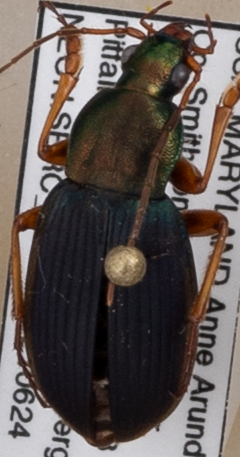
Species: Chlaenius aestivus
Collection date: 2021-06-24
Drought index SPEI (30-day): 0.39
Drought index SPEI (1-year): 2.09
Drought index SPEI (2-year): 1.28